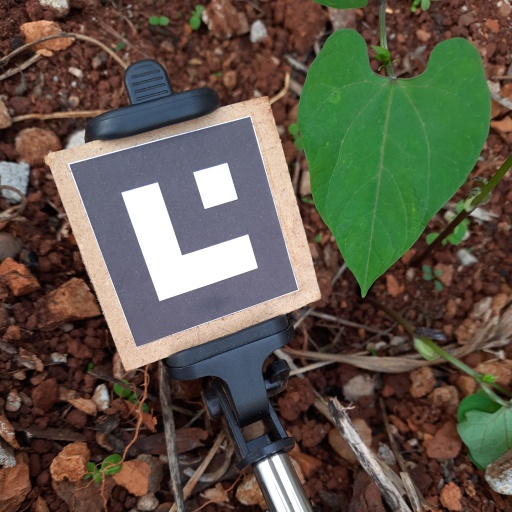
Observations: wavy surface, no eating holes, under shade